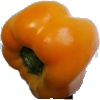
Label: Pepper Yellow 1